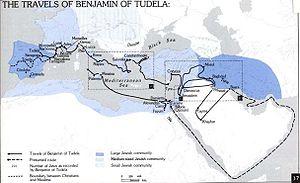
Au début du Moyen Âge, Arles, profitant de l'affaiblissement du pouvoir comtal et du pouvoir de ses chevaliers urbains, essaye de s'émanciper d'abord par le consulat en 1130 puis par la République d'Arles à partir de la fin du XIIᵉ siècle. La ville avec la Provence, passe toutefois en 1251 sous la domination complète de la première dynastie Angevine et la cité, bien qu'ayant réalisé son unité, perd de son importance politique. En revanche Arles et son territoire se développent par l'agriculture, l'élevage et le commerce et accueillent dès le milieu du XIIᵉ siècle les ordres religieux militaires, notamment les templiers, puis les cisterciens. Au siècle suivant, ils seront suivis par les ordres mendiants. À la fin du XIIIᵉ siècle, Arles englobe de nouveaux quartiers dans une enceinte agrandie et atteint son optimum démographique du Moyen Âge avec une population d'environ 15 000 habitants avant les crises du Moyen Âge tardif.
L'histoire des Juifs en Arabie saoudite se comprend comme l'histoire passée des communautés juives ayant résidé sur le territoire actuel de l'Arabie saoudite.
Des communautés juives vivaient depuis l'Antiquité, avant les conquêtes musulmanes du VIIᵉ siècle, dans la péninsule arabique, en Perse, en Asie centrale, au Moyen-Orient, en Afrique du Nord, dans l'Europe du sud, régions qui s'islamiseront au moins en partie, pour une période plus ou moins longue ; en effet, le territoire de l'islam s'est étendu au-delà de son aire d'origine, l'Arabie, jusqu'au Khorasan à l'est, et en Espagne à l'ouest ; pendant quelque temps des musulmans ont gouverné, en Europe, la Sicile et la Crète.
Benjamin de Tudèle est un rabbin navarrais, né à Tudela en Navarre vers 1130 et mort en 1173. Il est l'auteur d'un récit de voyage inachevé, le Sefer massa'ot. Avec sa vaste formation et sa bonne connaissance des langues, il est une figure majeure de la géographie et l'histoire juive médiévale. Ses descriptions de l'Asie occidentale précèdent celles de Marco Polo d'une centaine d'années.
L'Arabie préislamique désigne la péninsule arabique avant le VIIᵉ siècle, soit avant l'apparition de l'islam, incluant la préhistoire et l'histoire de cette région. Dans l'Antiquité, à l'époque de l'Empire romain, les auteurs gréco-latins divisent l'Arabie en trois régions distinctes : l'« Arabie Heureuse », au Sud, qui correspond au Yémen actuel ; l'Arabie centrale, peuplée de nomades et de sédentaires et qui vivent dans l'orbite de l'Arabie Heureuse ; et l'Arabie pétrée, sous influence des Empires byzantin et perse.
La présence de Juifs à Marseille est attestée dès le VIᵉ siècle par Grégoire de Tours, mais il est probable qu'elle remonte à l'Empire romain.